Optimum Motorsport

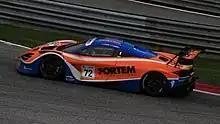
Optimum Motorsport McLaren 720S GT3 of Nick Moss and Joe Osborne at the Red Bull Ring

Optimum Motorsport is based in Wakefield, West Yorkshire, in the United Kingdom. In 2022, it is taking part in: